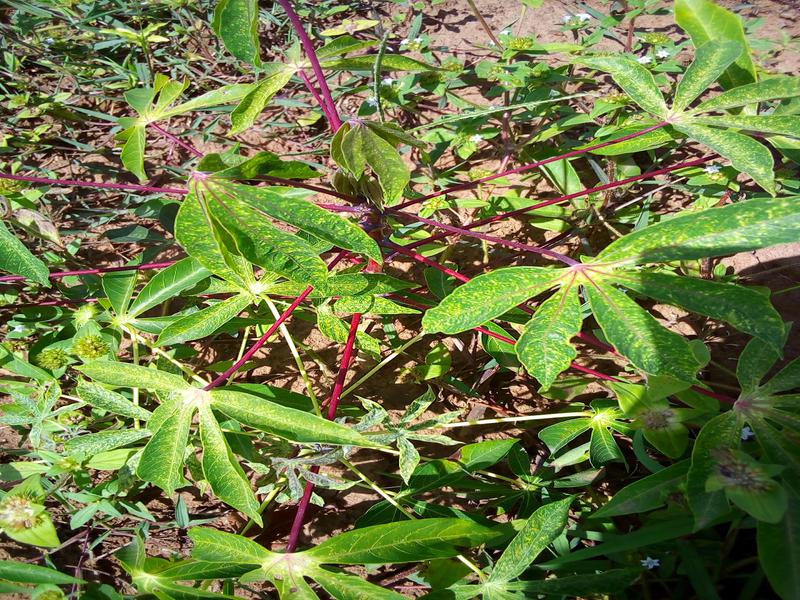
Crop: cassava
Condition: green_mottle